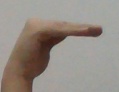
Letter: haa